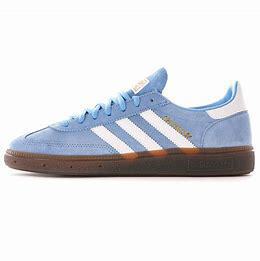
Brand: Adidas
Model: Handball Spezial